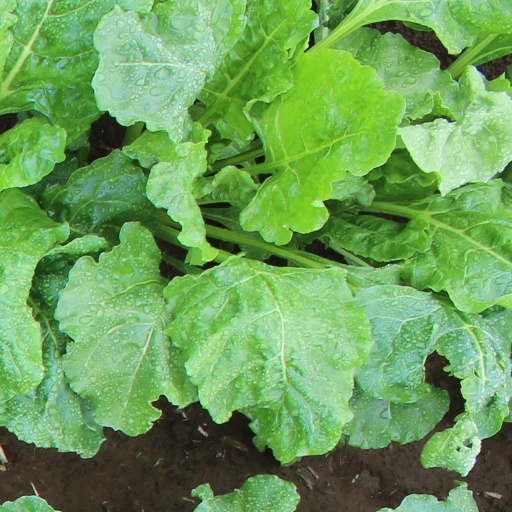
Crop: sugar beet